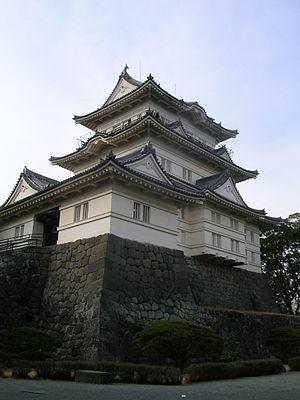
Le siège d'Odawara de 1561, bataille qui se déroule au cours de l'époque Sengoku de l'histoire du Japon, est le premier de plusieurs sièges que doit affronter le château du clan Go-Hōjō.
Le domaine d'Odawara est un domaine féodal japonais de l'époque d'Edo situé dans l'ouest de la province de Sagami, de nos jours préfecture de Kanagawa. Son quartier général se trouve au château d'Odawara dans ce qui est à présent la ville dOdawara.